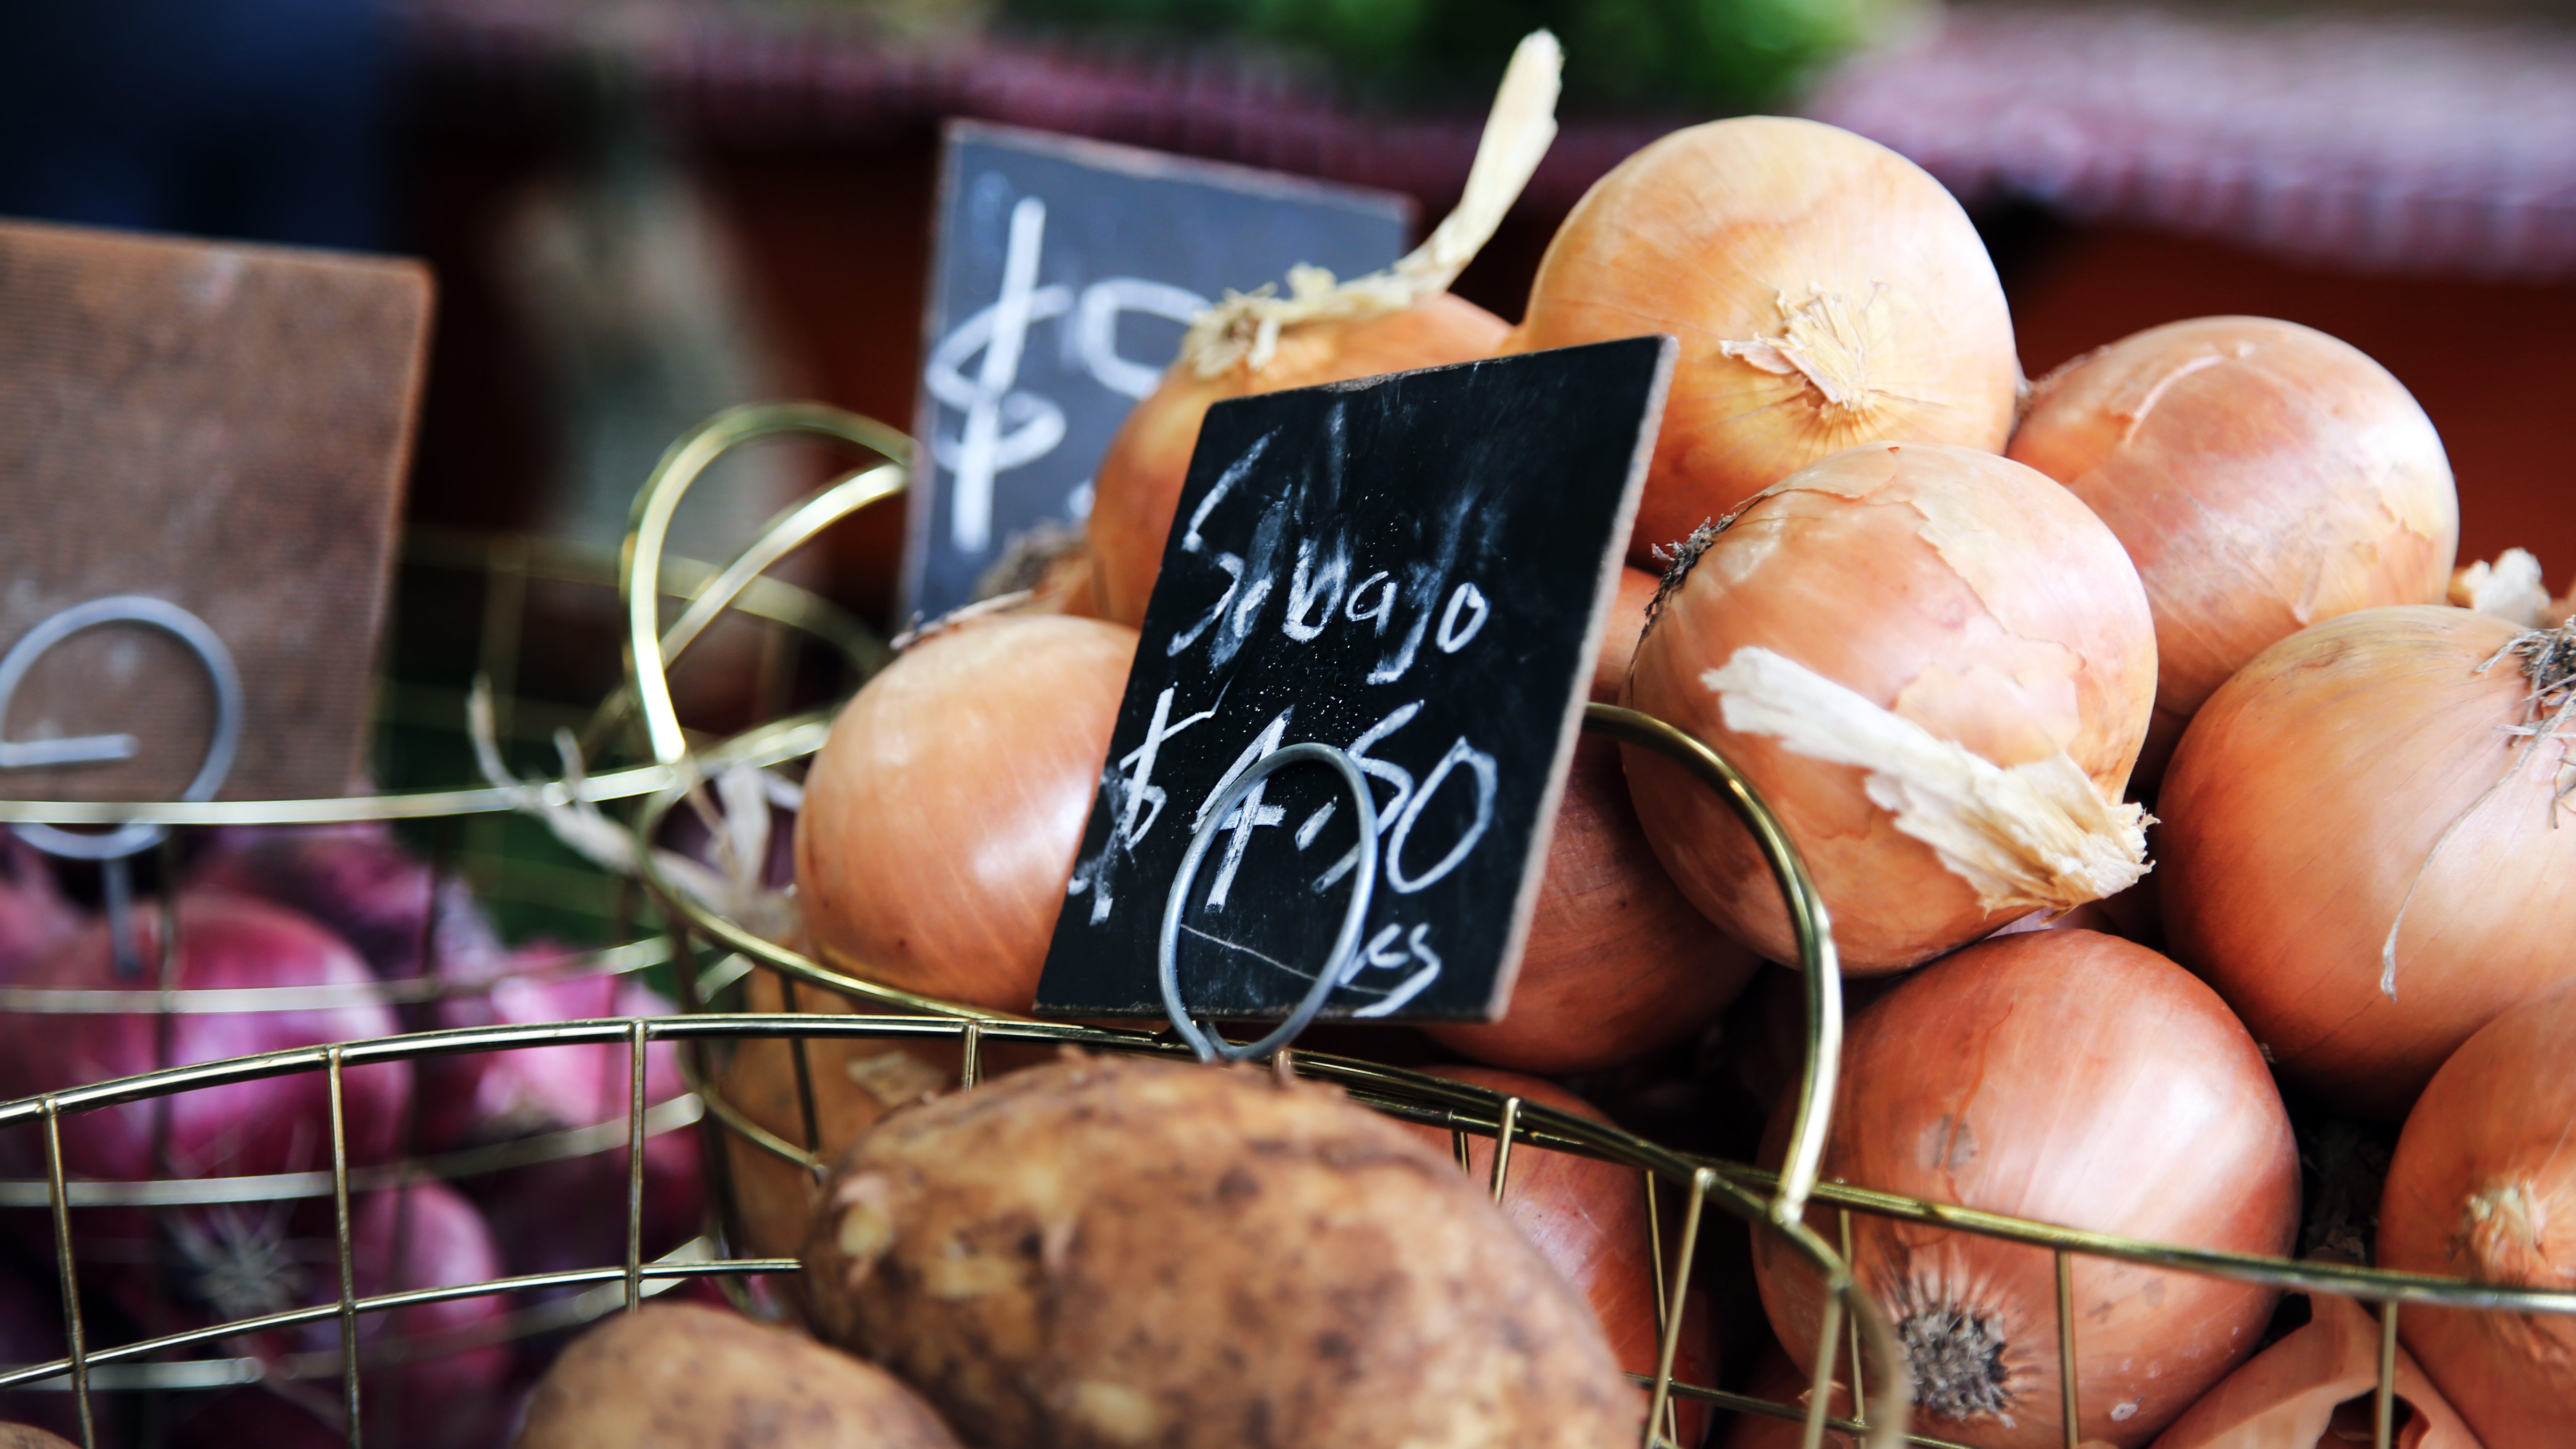
food, produce, vegetable, flowering plant, shallot, sense